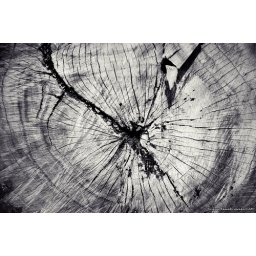
This tree trunk reminded me of seeing a broken heart!....and looks pretty cool in black and white